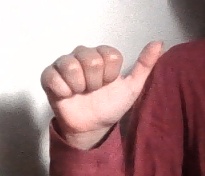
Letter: dhad